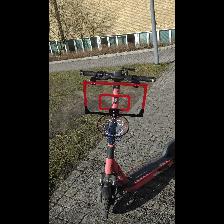
Label: NonHuman